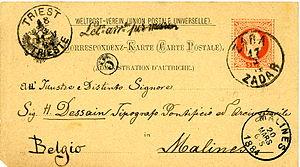
Cet article est une introduction à l'histoire philatélique et postale de l'empire d'Autriche, puis Autriche-Hongrie, limité après le compromis de 1867 à la partie autrichienne, vu l'autonomie de la poste du Royaume de Hongrie en 1867. Seule la République d'Autriche est traîtée après 1918, vu l'indépendance des autres territoires. Pour les provinces italiennes de Lombardie et Vénétie, et les bureaux de poste dans l'empire ottoman, il y a d'autres articles.